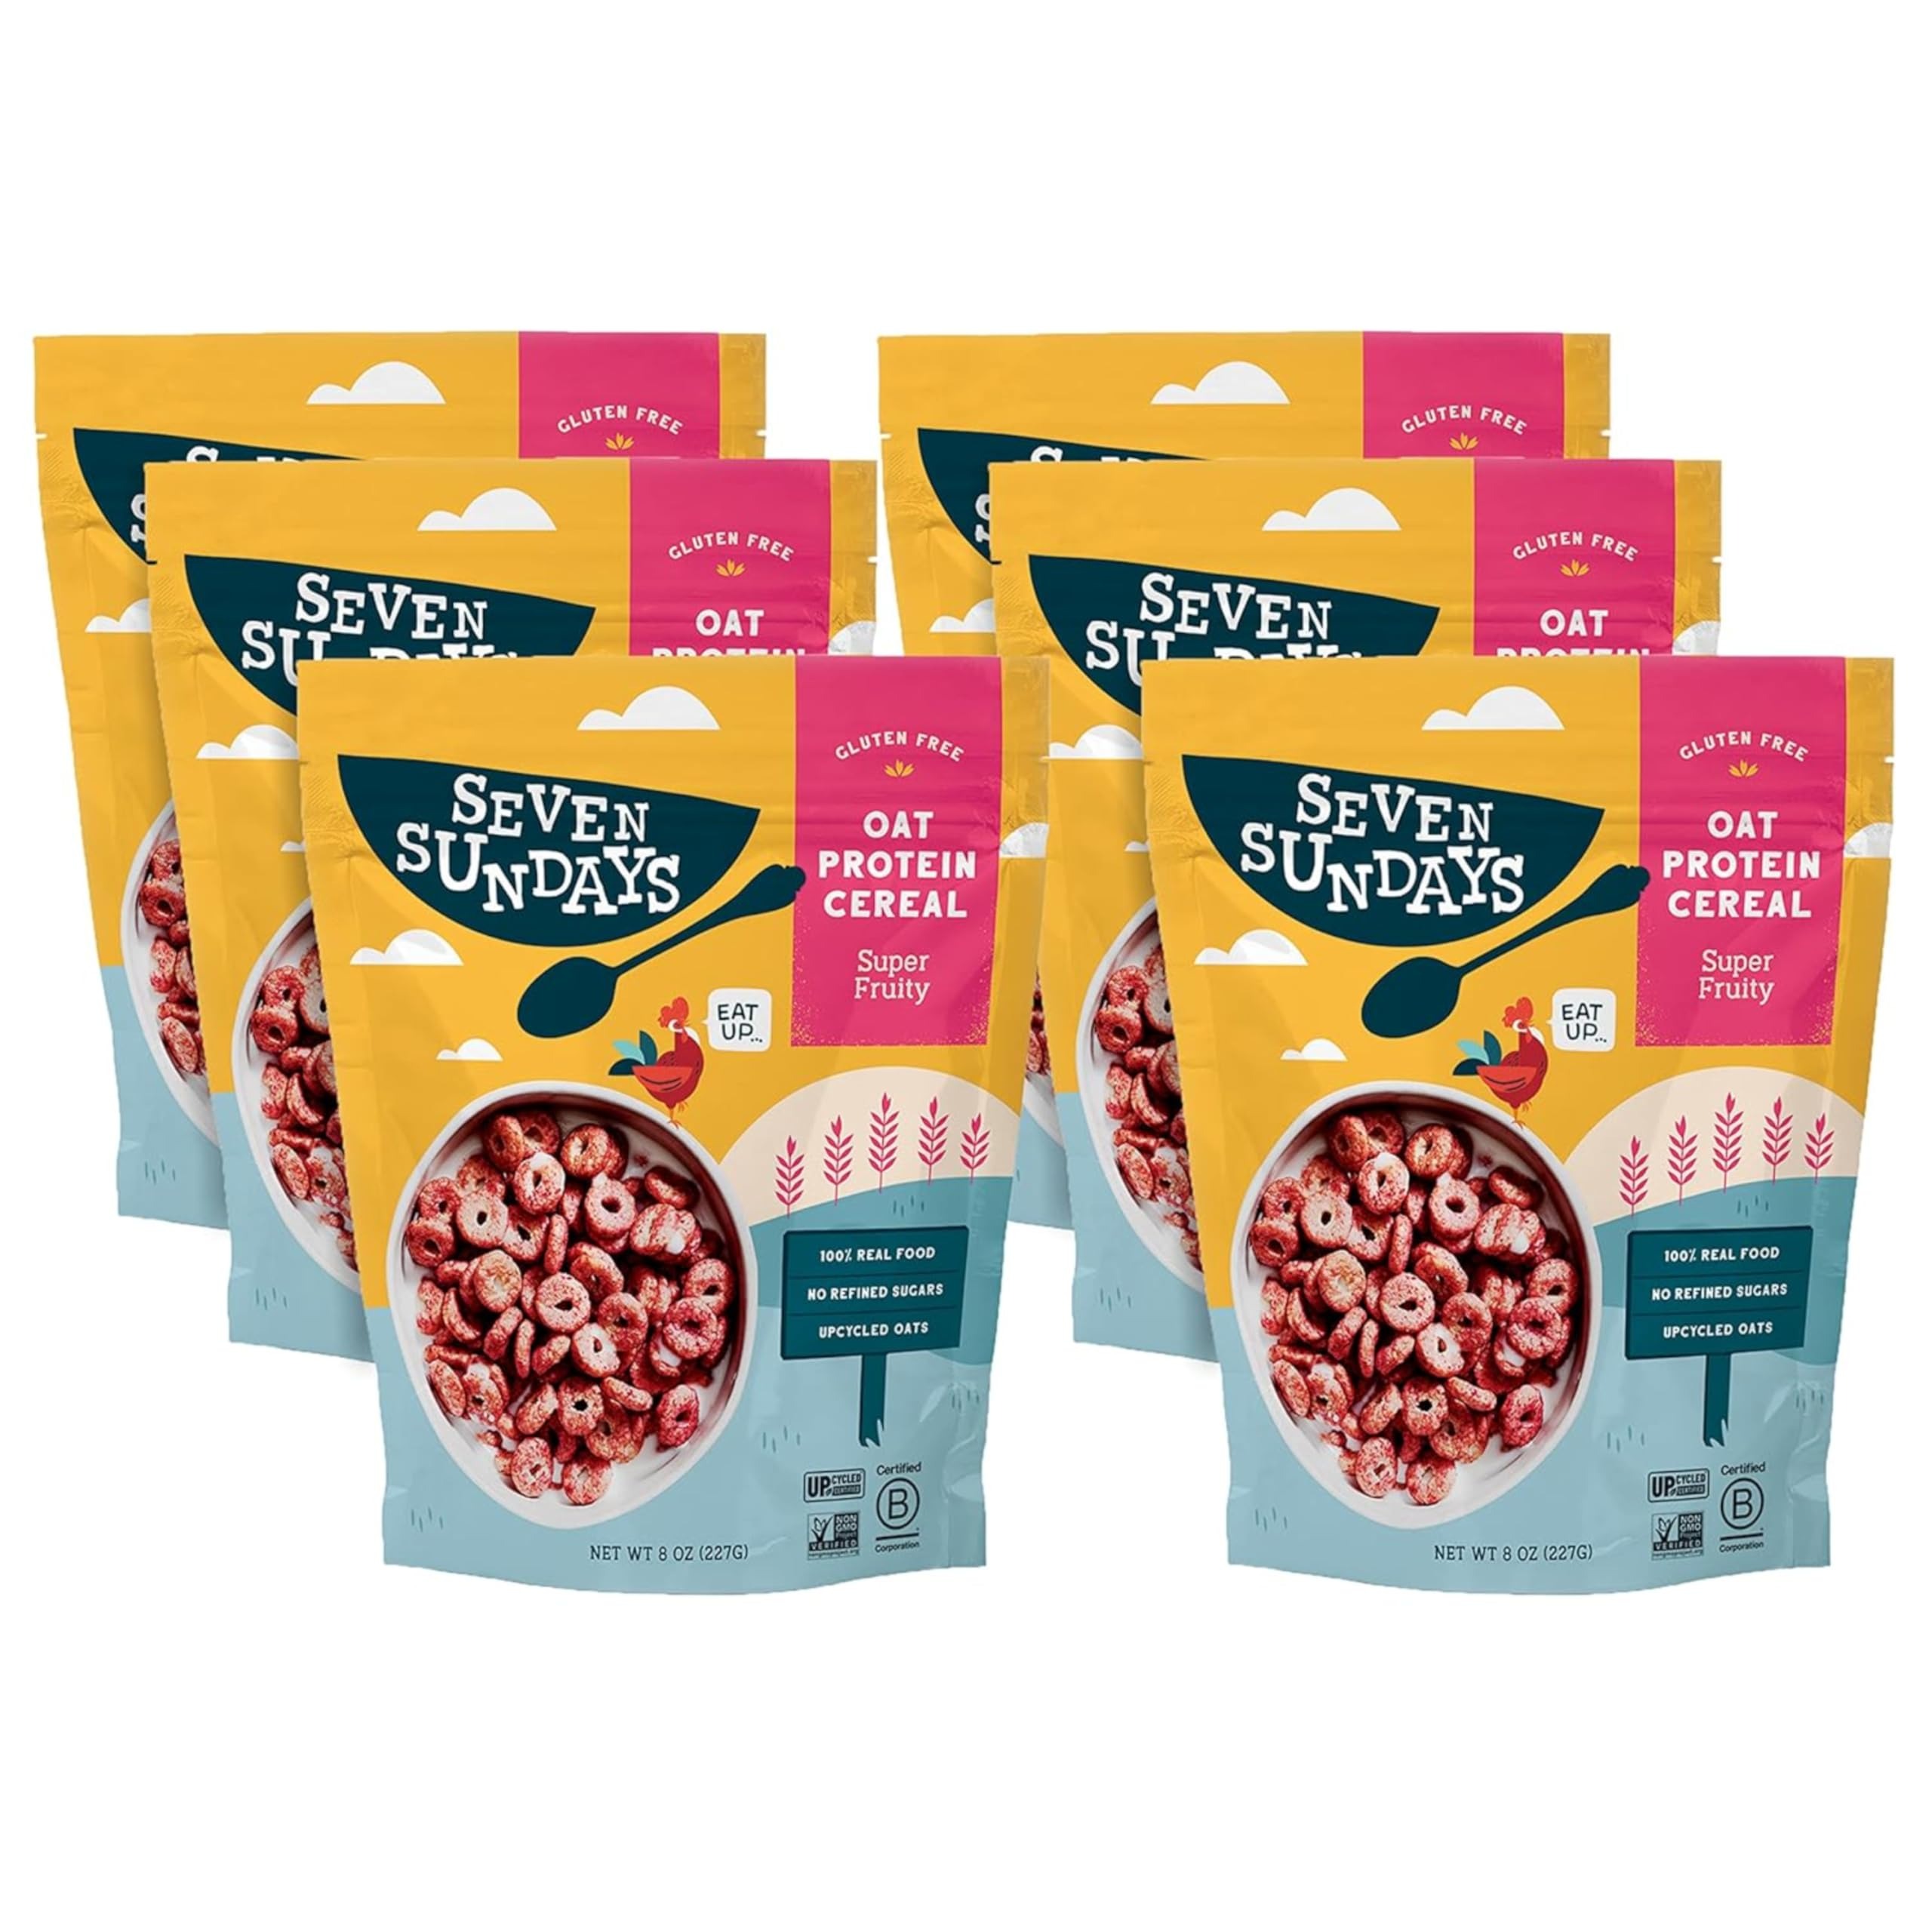
Item Name: Seven Sundays Oat Protein Cereal, Super Fruity, 8 Oz Bag (Pack of 6), Gluten Free, 5g Upcycled Protein, 0g Refined Sugar, Crunchy Sweet Snack
Bullet Point 1: Keep it Real: Our Super Fruity Oat Protein Cereal is a juicy bowl of goodness, made with real ingredients like upcycled oat protein from oat milk production, cassava, cherries and strawberries
Bullet Point 2: No Weird Stuff Ever: Our gluten free Oaties Cereal is also vegan and Non GMO with no artificial flavors. With 5g of plant protein and 0g refined sugar, this better-for-you breakfast satisfys all your cereal cravings
Bullet Point 3: Subtly Sweetened by Nature: Super Fruity has the perfect touch of sweetness from natural sweeteners like maple syrup. We left out the sweeteners like Stevia and Erythritol so you can feel great about what's in your bowl
Bullet Point 4: Think Outside the Box: Super Fruity is delicious any time with a splash of your favorite milk or crunch it right out of the bag for a perfect on-the-go snack
Bullet Point 5: Because We Give a Cluck: We make obsessively clean, real delicious cereals that are good for you and better for the planet. Explore our family of cereals including our Mueslis, Nut Granolas, Sunflower Cereals, Protein Oats and Oat Protein Cereals
Value: 48.0
Unit: Ounce

Price: 39.01